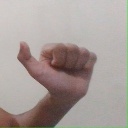
अक्षर: त